Alexander Gordon Cameron

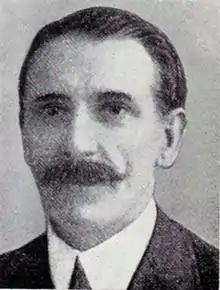
Cameron, while secretary of the ASC&J

Alexander Gordon Cameron (15 June 1876 – 30 May 1944) was a British trade unionist and Labour Party politician.